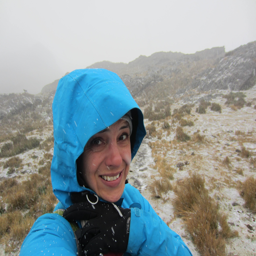
weather has turned to snow and i have no idea where i 'm going